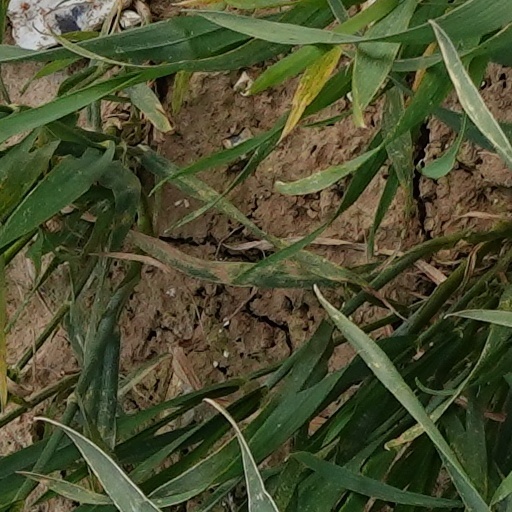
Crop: wheat